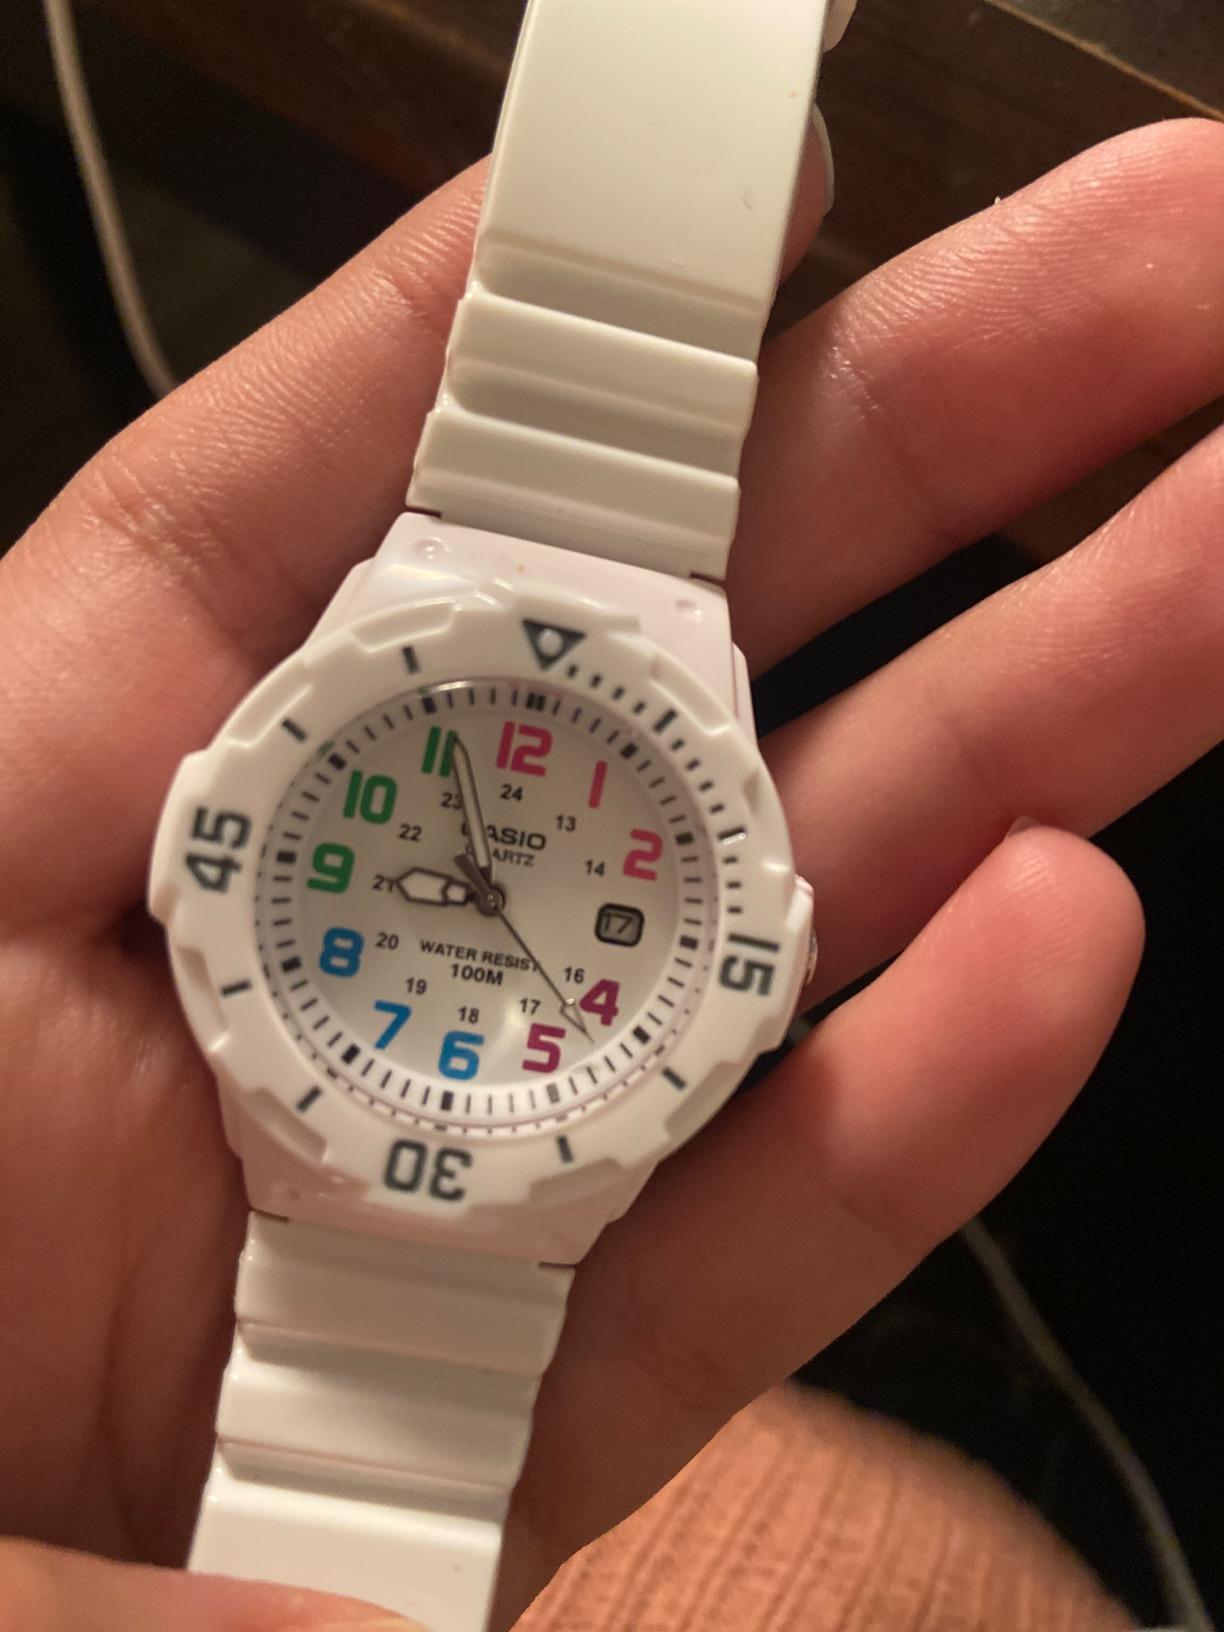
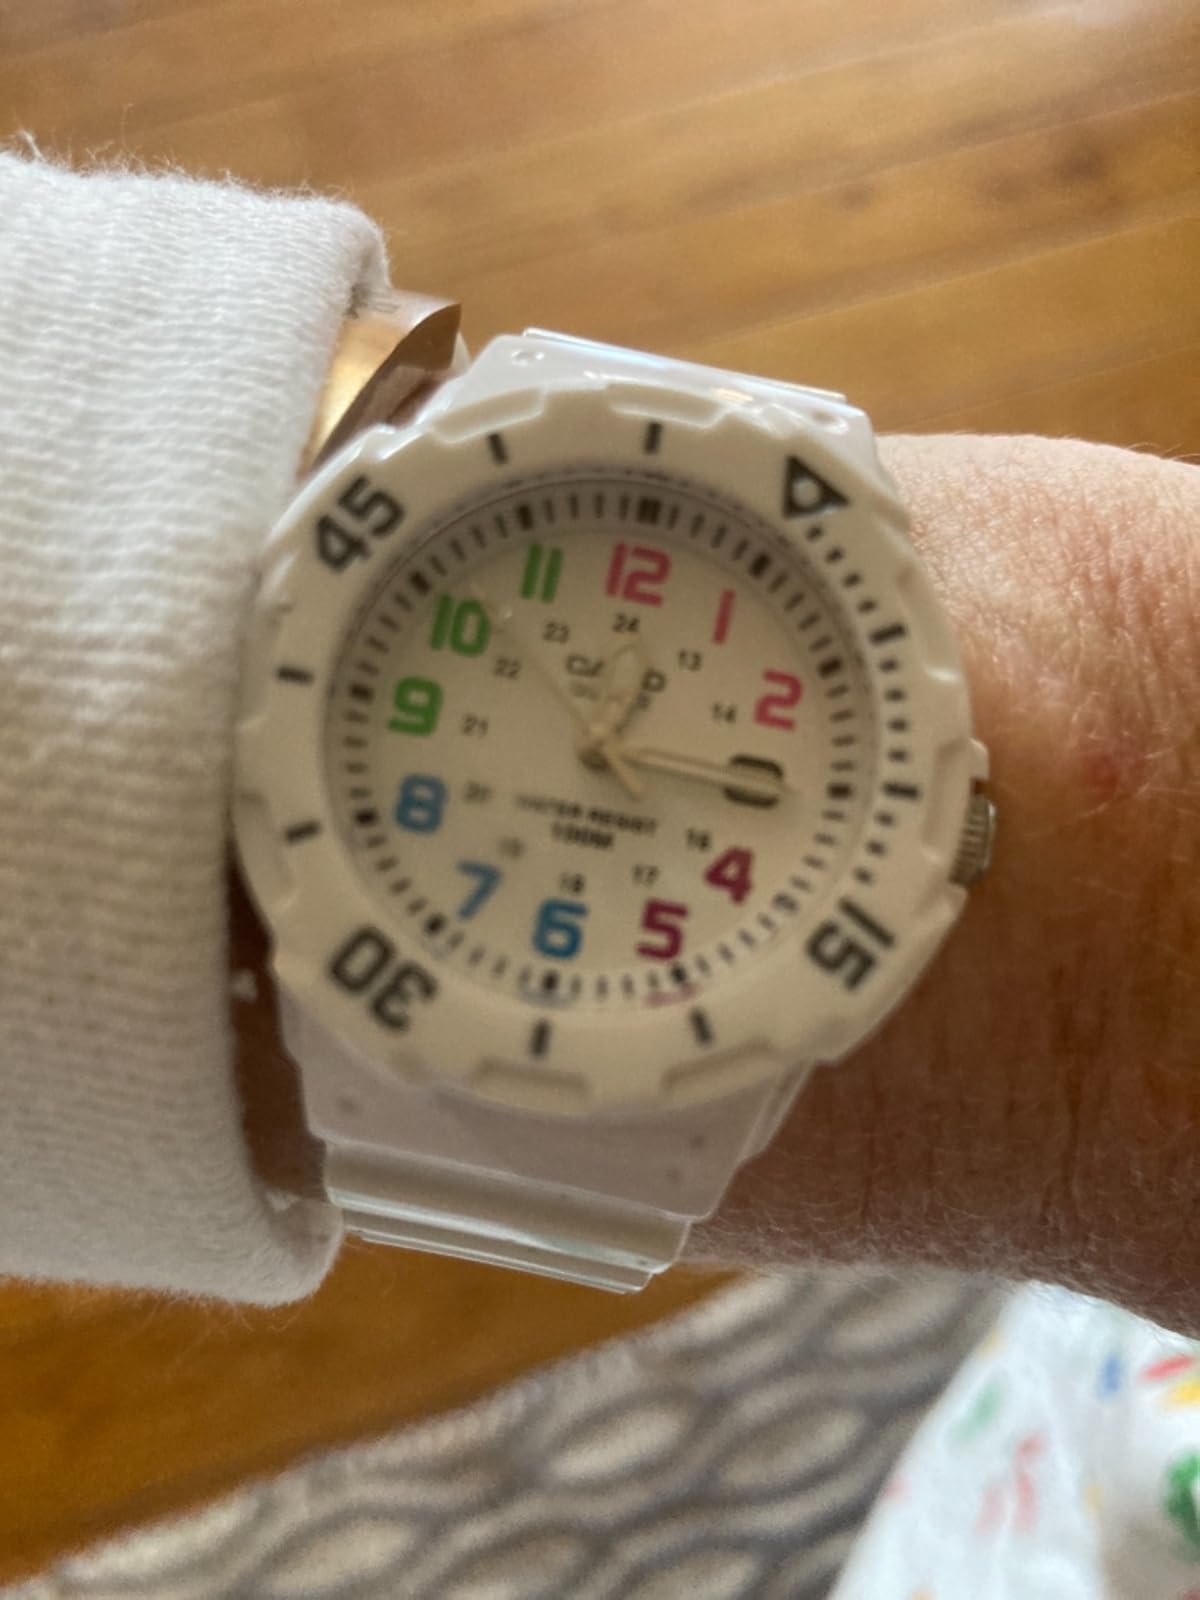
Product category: accessories_watch
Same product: yes